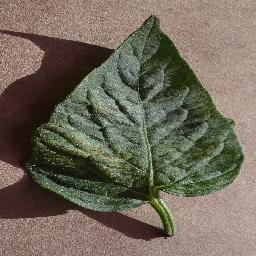
Label: Tomato___Spider_mites Two-spotted_spider_mite